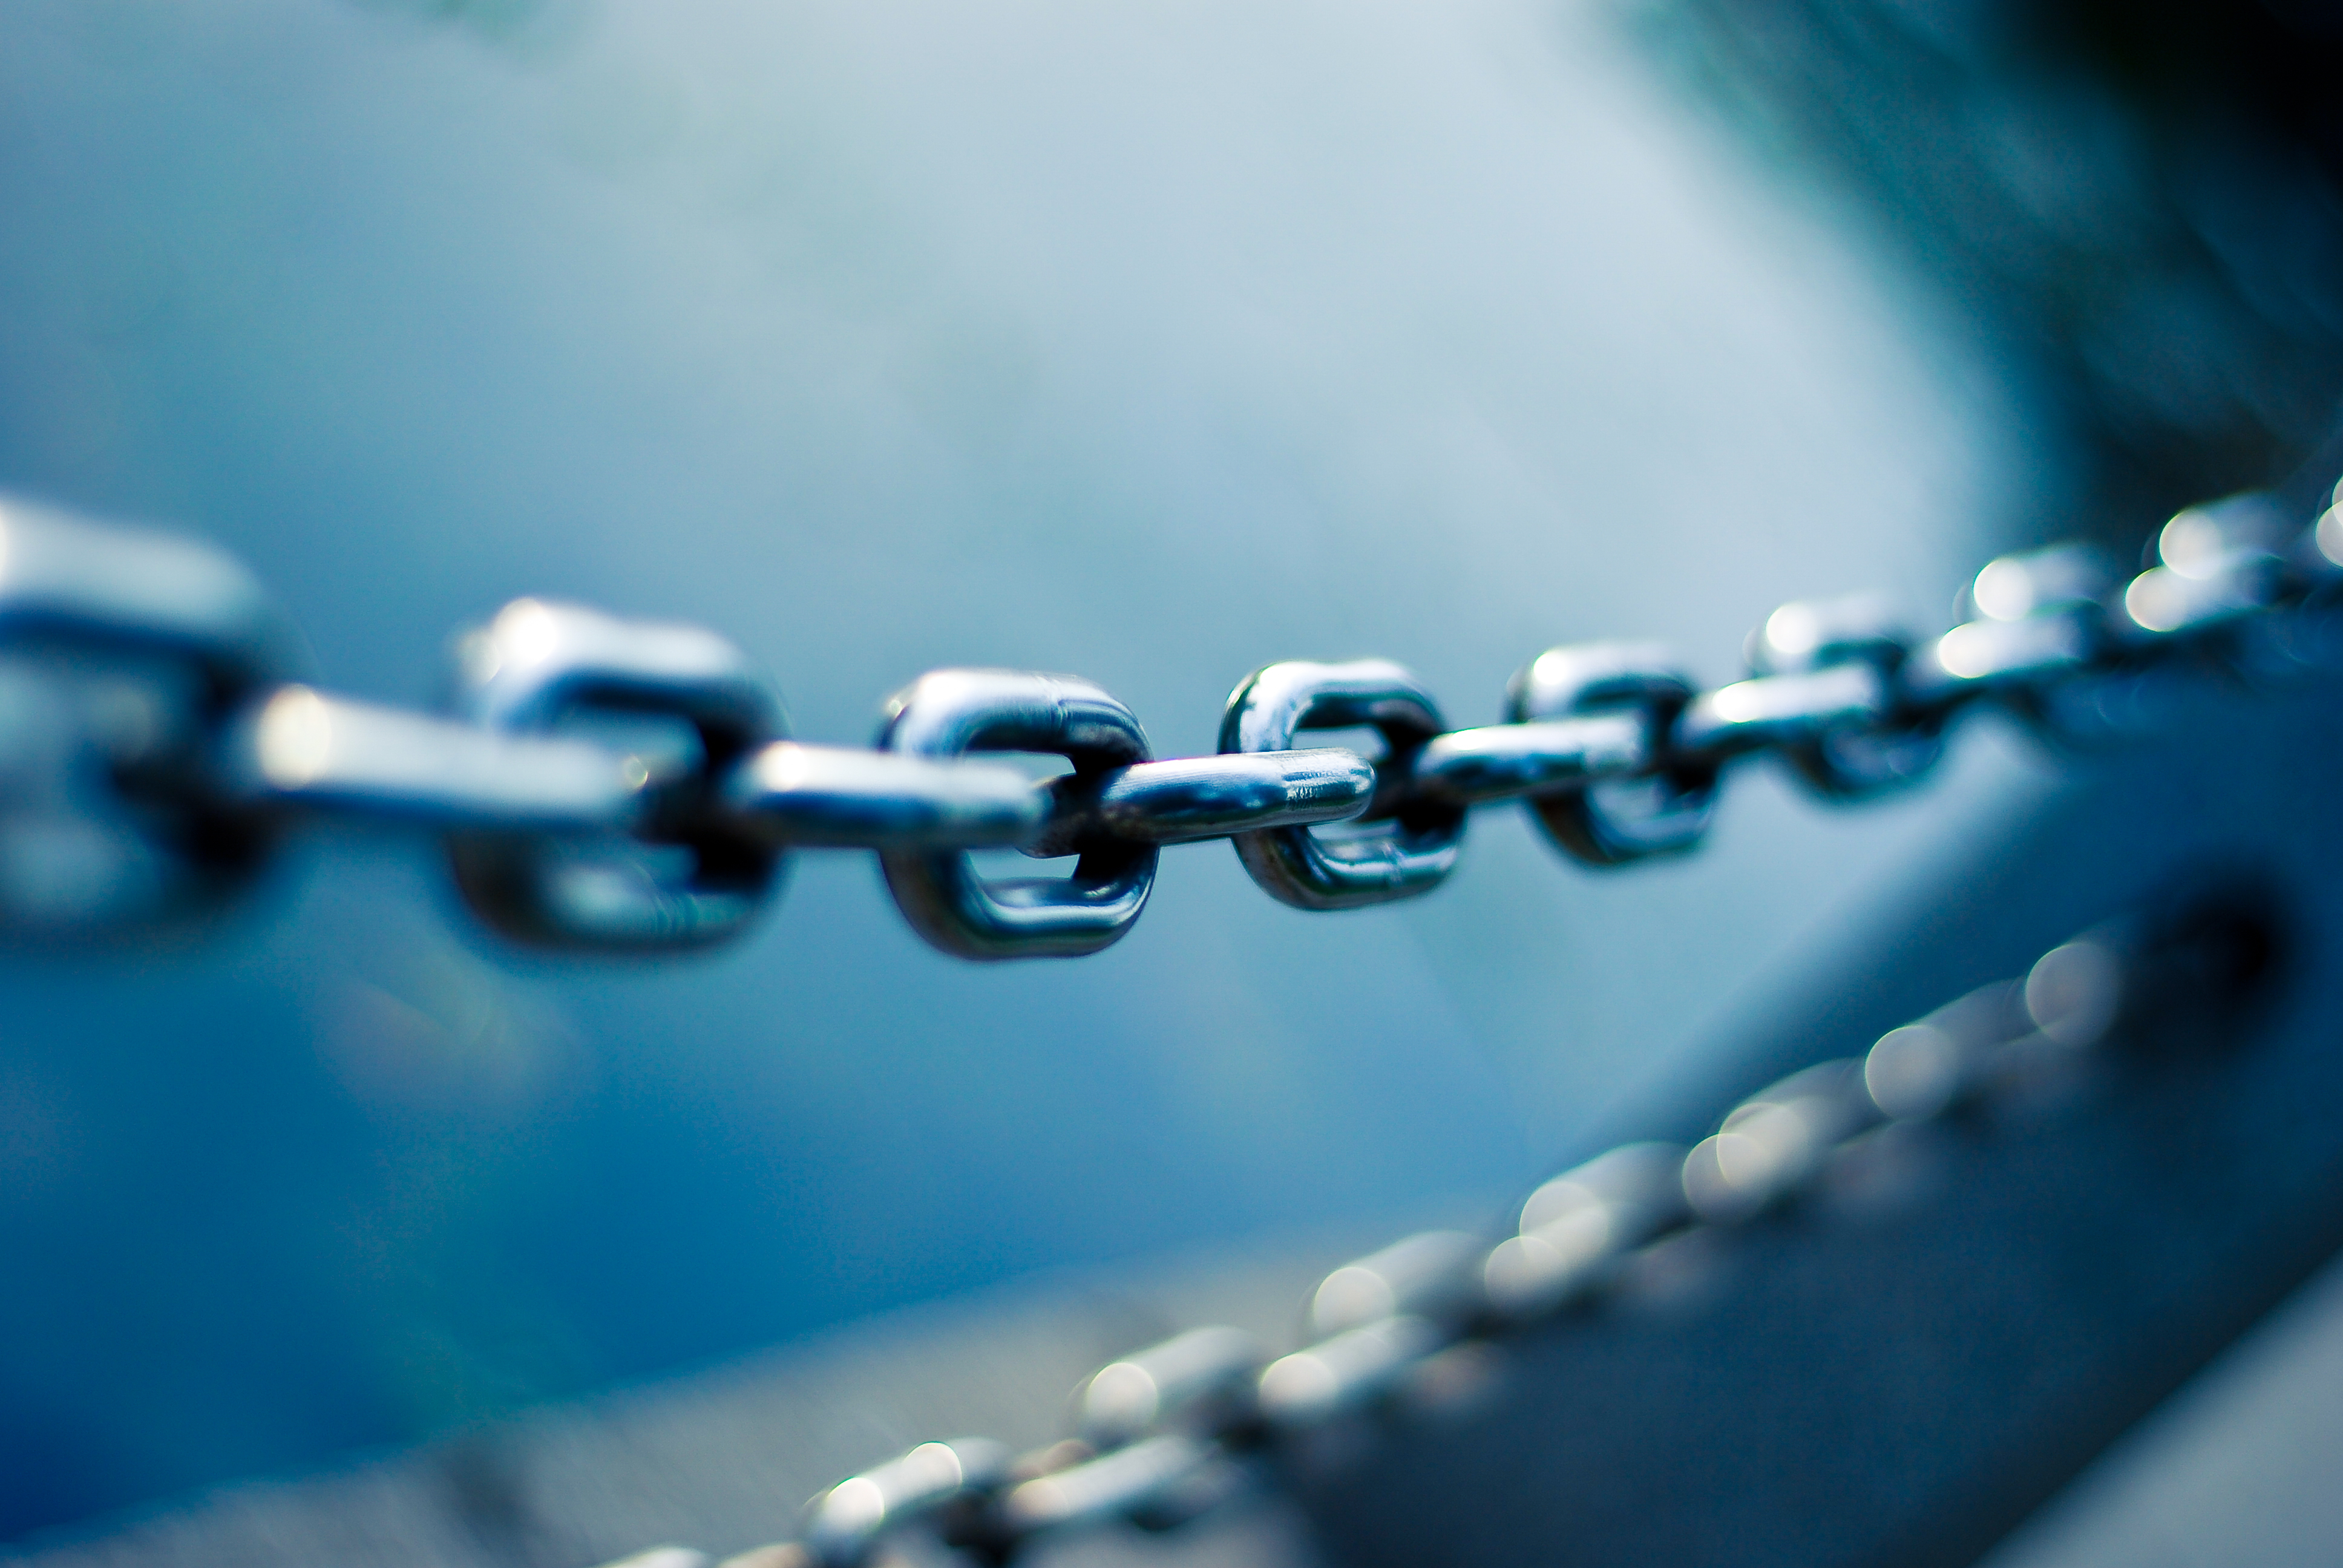
water, light, photography, chain, blue, link, close up, linked, macro photography, computer wallpaper